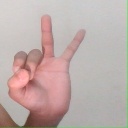
अक्षर: ण